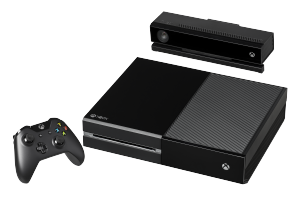
La console de jeux vidéo Xbox One, illustrée avec la manette et Kinect. Sorti le 22 novembre 2013 en Europe, limitée à quelques pays, il s'agit de la troisième console de jeux vidéo fabriquée par Microsoft, elle succède à la Xbox 360.
La Xbox Series X, est la nouvelle console de jeux vidéo en développement annoncée par Microsoft lors de l'E3 2019, dont la sortie est prévue pour novembre 2020.
TrackMania est une série de jeux vidéo de course, développée par Nadeo et éditée par Focus Home Interactive jusqu'en 2009, puis par Ubisoft.
La Xbox One est une console de jeux vidéo de huitième génération développée par Microsoft. Dévoilée le 21 mai 2013, elle succède à la Xbox 360 et se place en concurrence frontale avec la PlayStation 4 de Sony, et plus indirectement avec la Wii U puis la Switch de Nintendo. Elle est disponible depuis le 22 novembre 2013 dans treize pays et depuis septembre 2014 dans vingt-six autres pays. D'abord uniquement commercialisée avec Kinect, Microsoft propose la console seule à partir du 9 juin 2014.
Dans l'histoire des consoles de jeux vidéo, la huitième génération débute en 2011 par la Nintendo 3DS, suivi en 2012 de la PlayStation Vita, de la Wii U, puis en 2013 avec des consoles basées sur le système d'exploitation Android de Google, comme la Ouya, le GameStick ou la Nvidia Shield, ainsi que les PlayStation 4 et Xbox One. Les Steam Machines de Valve sont quant à elles sorties en novembre 2015. La dernière console de cette génération est la première console hybride du marché, la Nintendo Switch, sortie par Nintendo en 2017.
Cet article dresse la liste des jeux vidéo ayant été vendus dans le monde à plus d'un million d'exemplaires sur les différentes plateformes existantes.